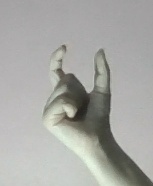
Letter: nun